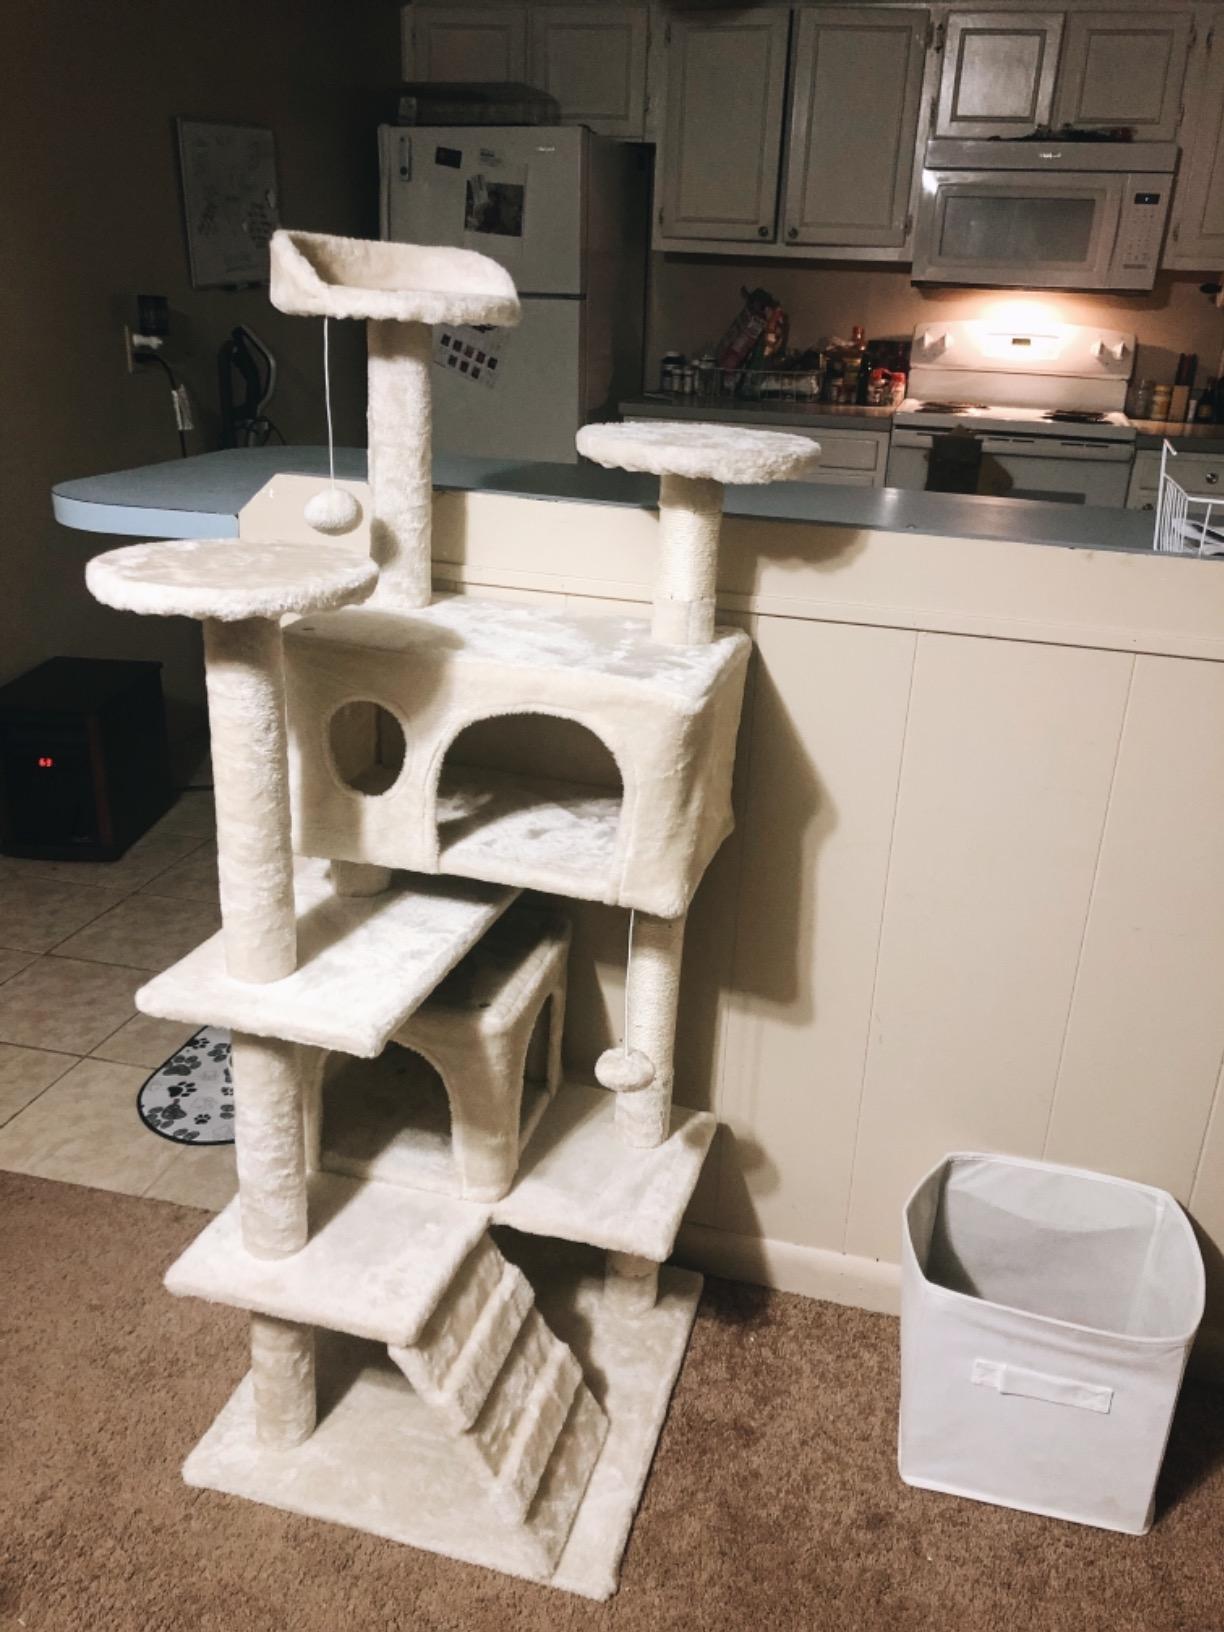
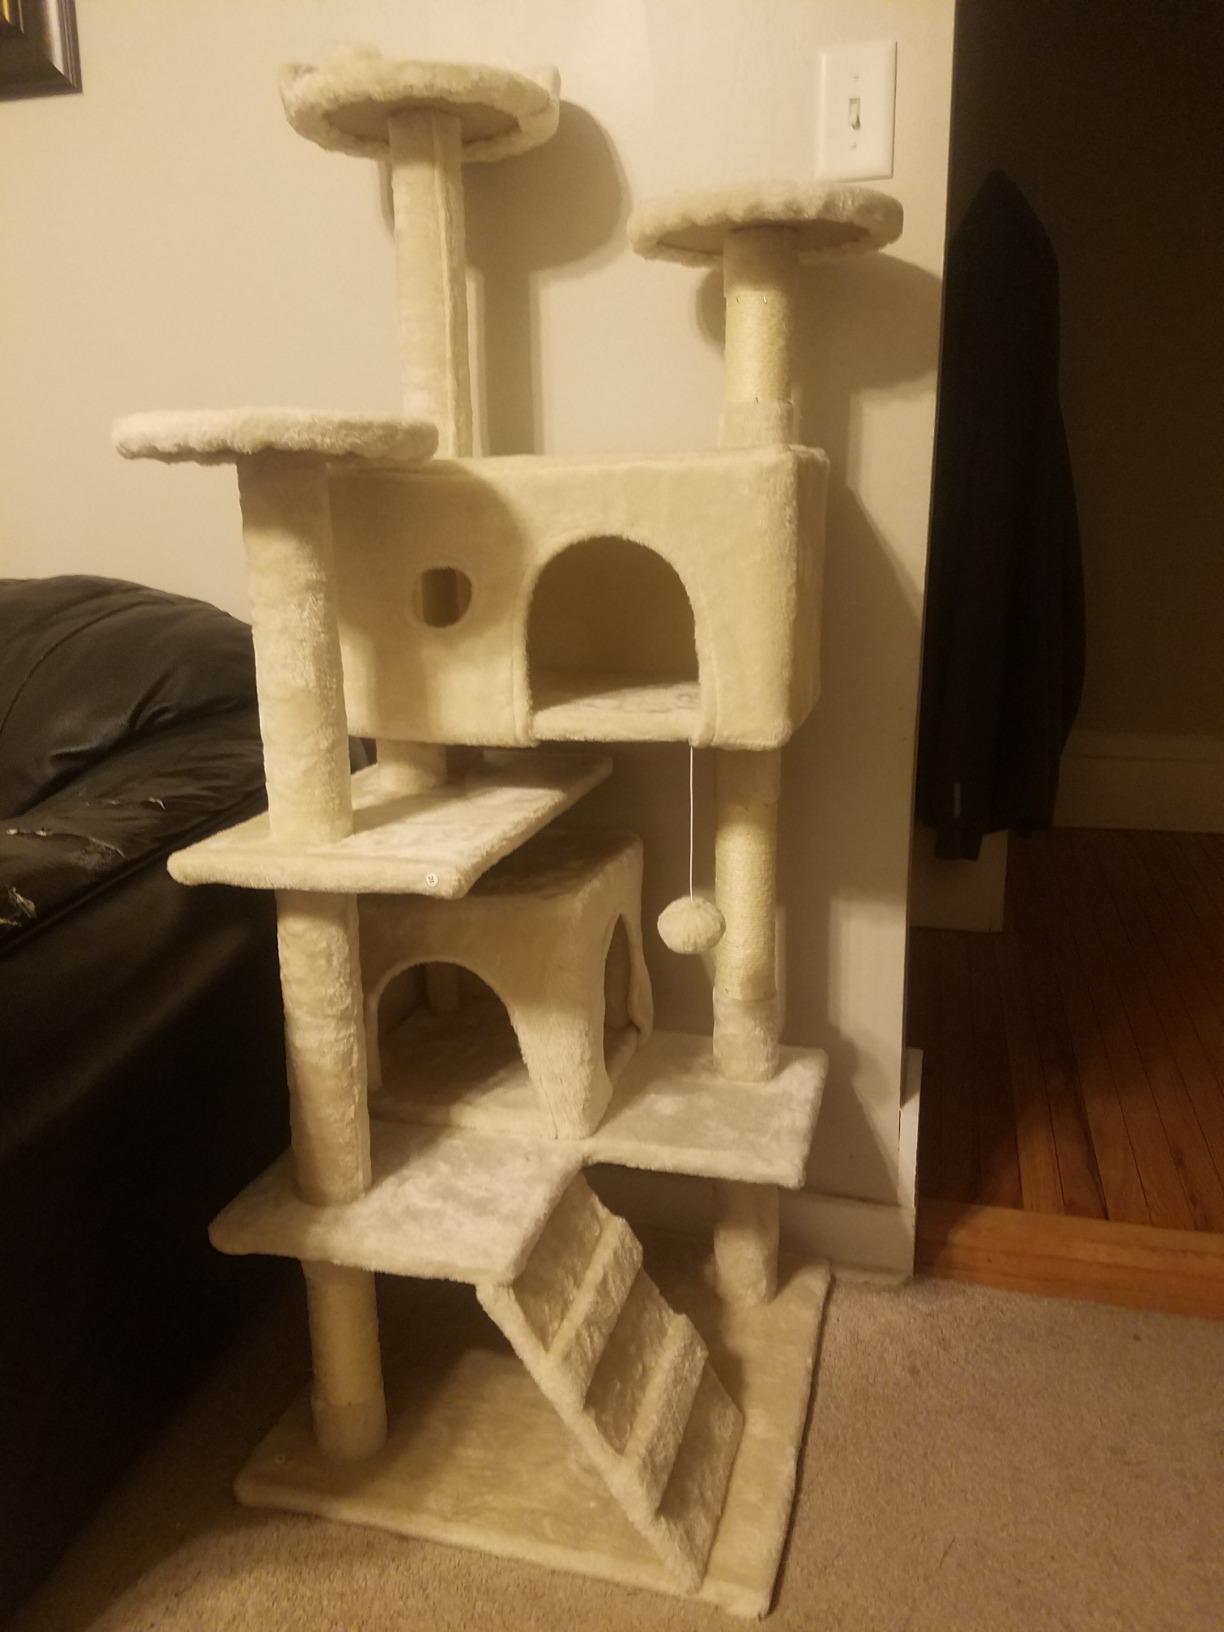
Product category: items_cat tree
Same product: yes